Vissarion Shebalin

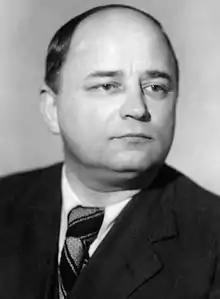
Vissarion Shebalin

Vissarion Yakovlevich Shebalin (29 May 1963) was a Soviet composer, music pedagogue. Rector of the Moscow Conservatory (1942-1948). People's Artist of the RSFSR (1947).